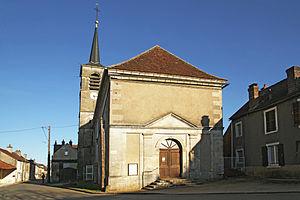
Façade de l'église de Montillot le soir
Montillot est une commune française située dans le département de l'Yonne, en région Bourgogne-Franche-Comté.